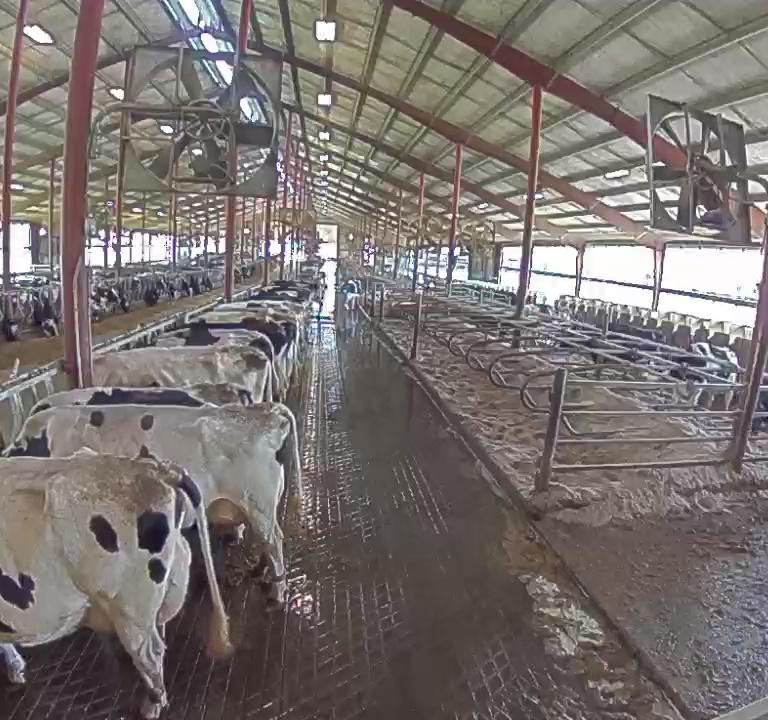
Number of cows: 10